Sekai de Ichiban Yasashii Ongaku

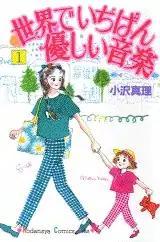
Cover of the first volume

is a Japanese manga series by Mari Ozawa serialized in Kodansha's magazine "Kiss" from 1993 to 1999 and collected into 16 volumes. It won the 19th Kodansha Manga Award for shōjo manga and it was adapted into a 2-episode live-action television drama in 1996.